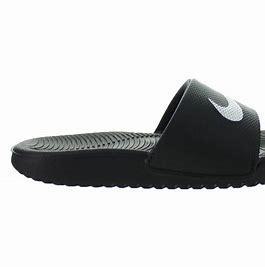
Brand: Nike
Model: Kawa